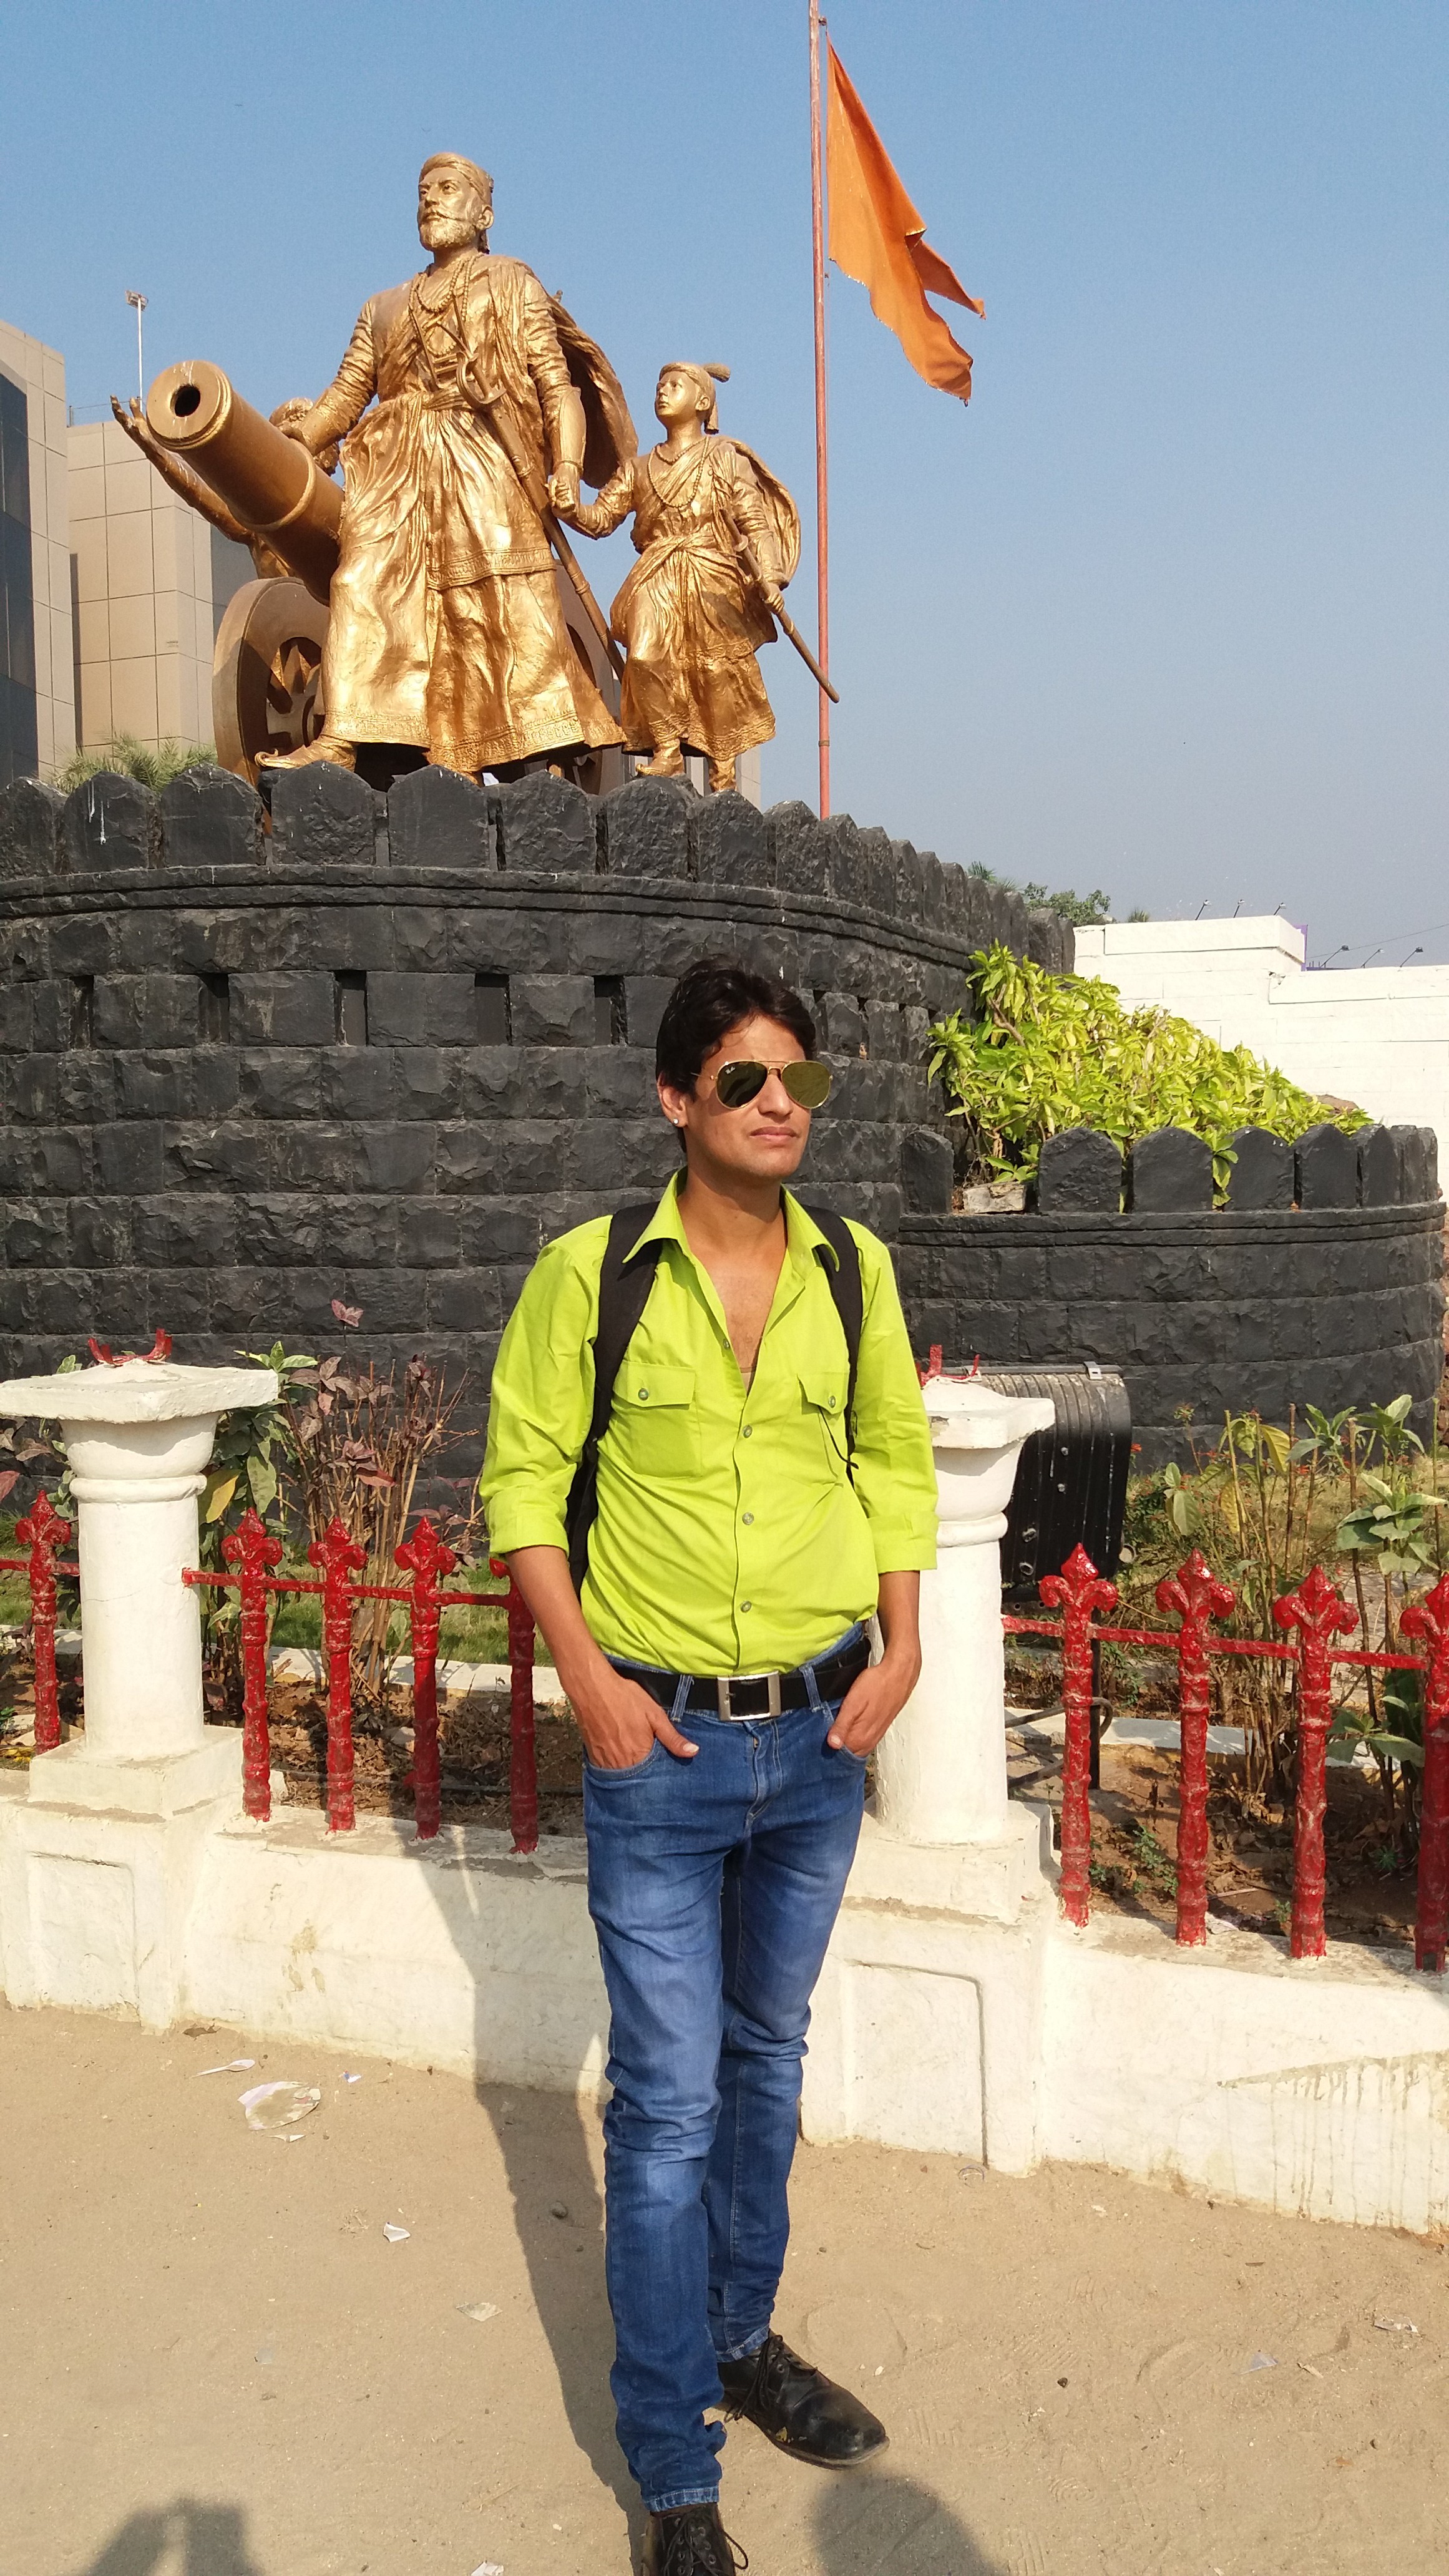
man, tourism, standing, vacation, temple, travel, fun, monument, tree, statue, sky, leisure, jeans